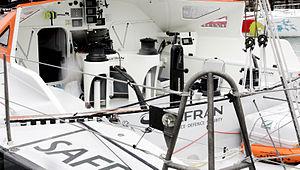
Safran est un voilier monocoque de course au large appartenant à la classe des 60 pieds IMOCA, mis à l'eau en 2007. Premier né de la collaboration entre le cabinet d'architectes VPLP, spécialiste du multicoque, et Guillaume Verdier, et bénéficiant du soutien technique et financier du groupe Safran, ce 60 pieds marque une évolution importante dans la construction de ce type de voilier, en alliant légèreté et puissance, avec une carène aux bouchains très vifs et aux formes pleines à l'avant, ainsi que des dérives courbes portantes. Il est depuis considéré comme l'un des voiliers références du circuit IMOCA.